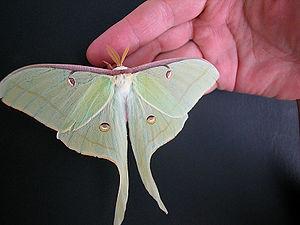
Le Papillon lune est un lépidoptère nocturne appartenant à la famille des Saturniidae. Il est caractérisé par une coloration vert pâle et à la présence d'ocelles sur les ailes antérieures et postérieures. Cette espèce se retrouve dans les milieux boisés et semble préférer les forêts bien drainées. Les adultes sont attirés par la lumière. Par son apparence exotique et unique, il est particulièrement populaire. Par exemple, il s'agit du premier saturnide américain à être illustré dans un livre au XVIIIᵉ siècle. Par la suite, aux États-Unis, le papillon lune est apparu sur une série de timbres délivrés en 1987. Il est également apparu sur la couverture du livre américain Field Guide to Moth of Esthern North America par Charles V. Covell en 2005.